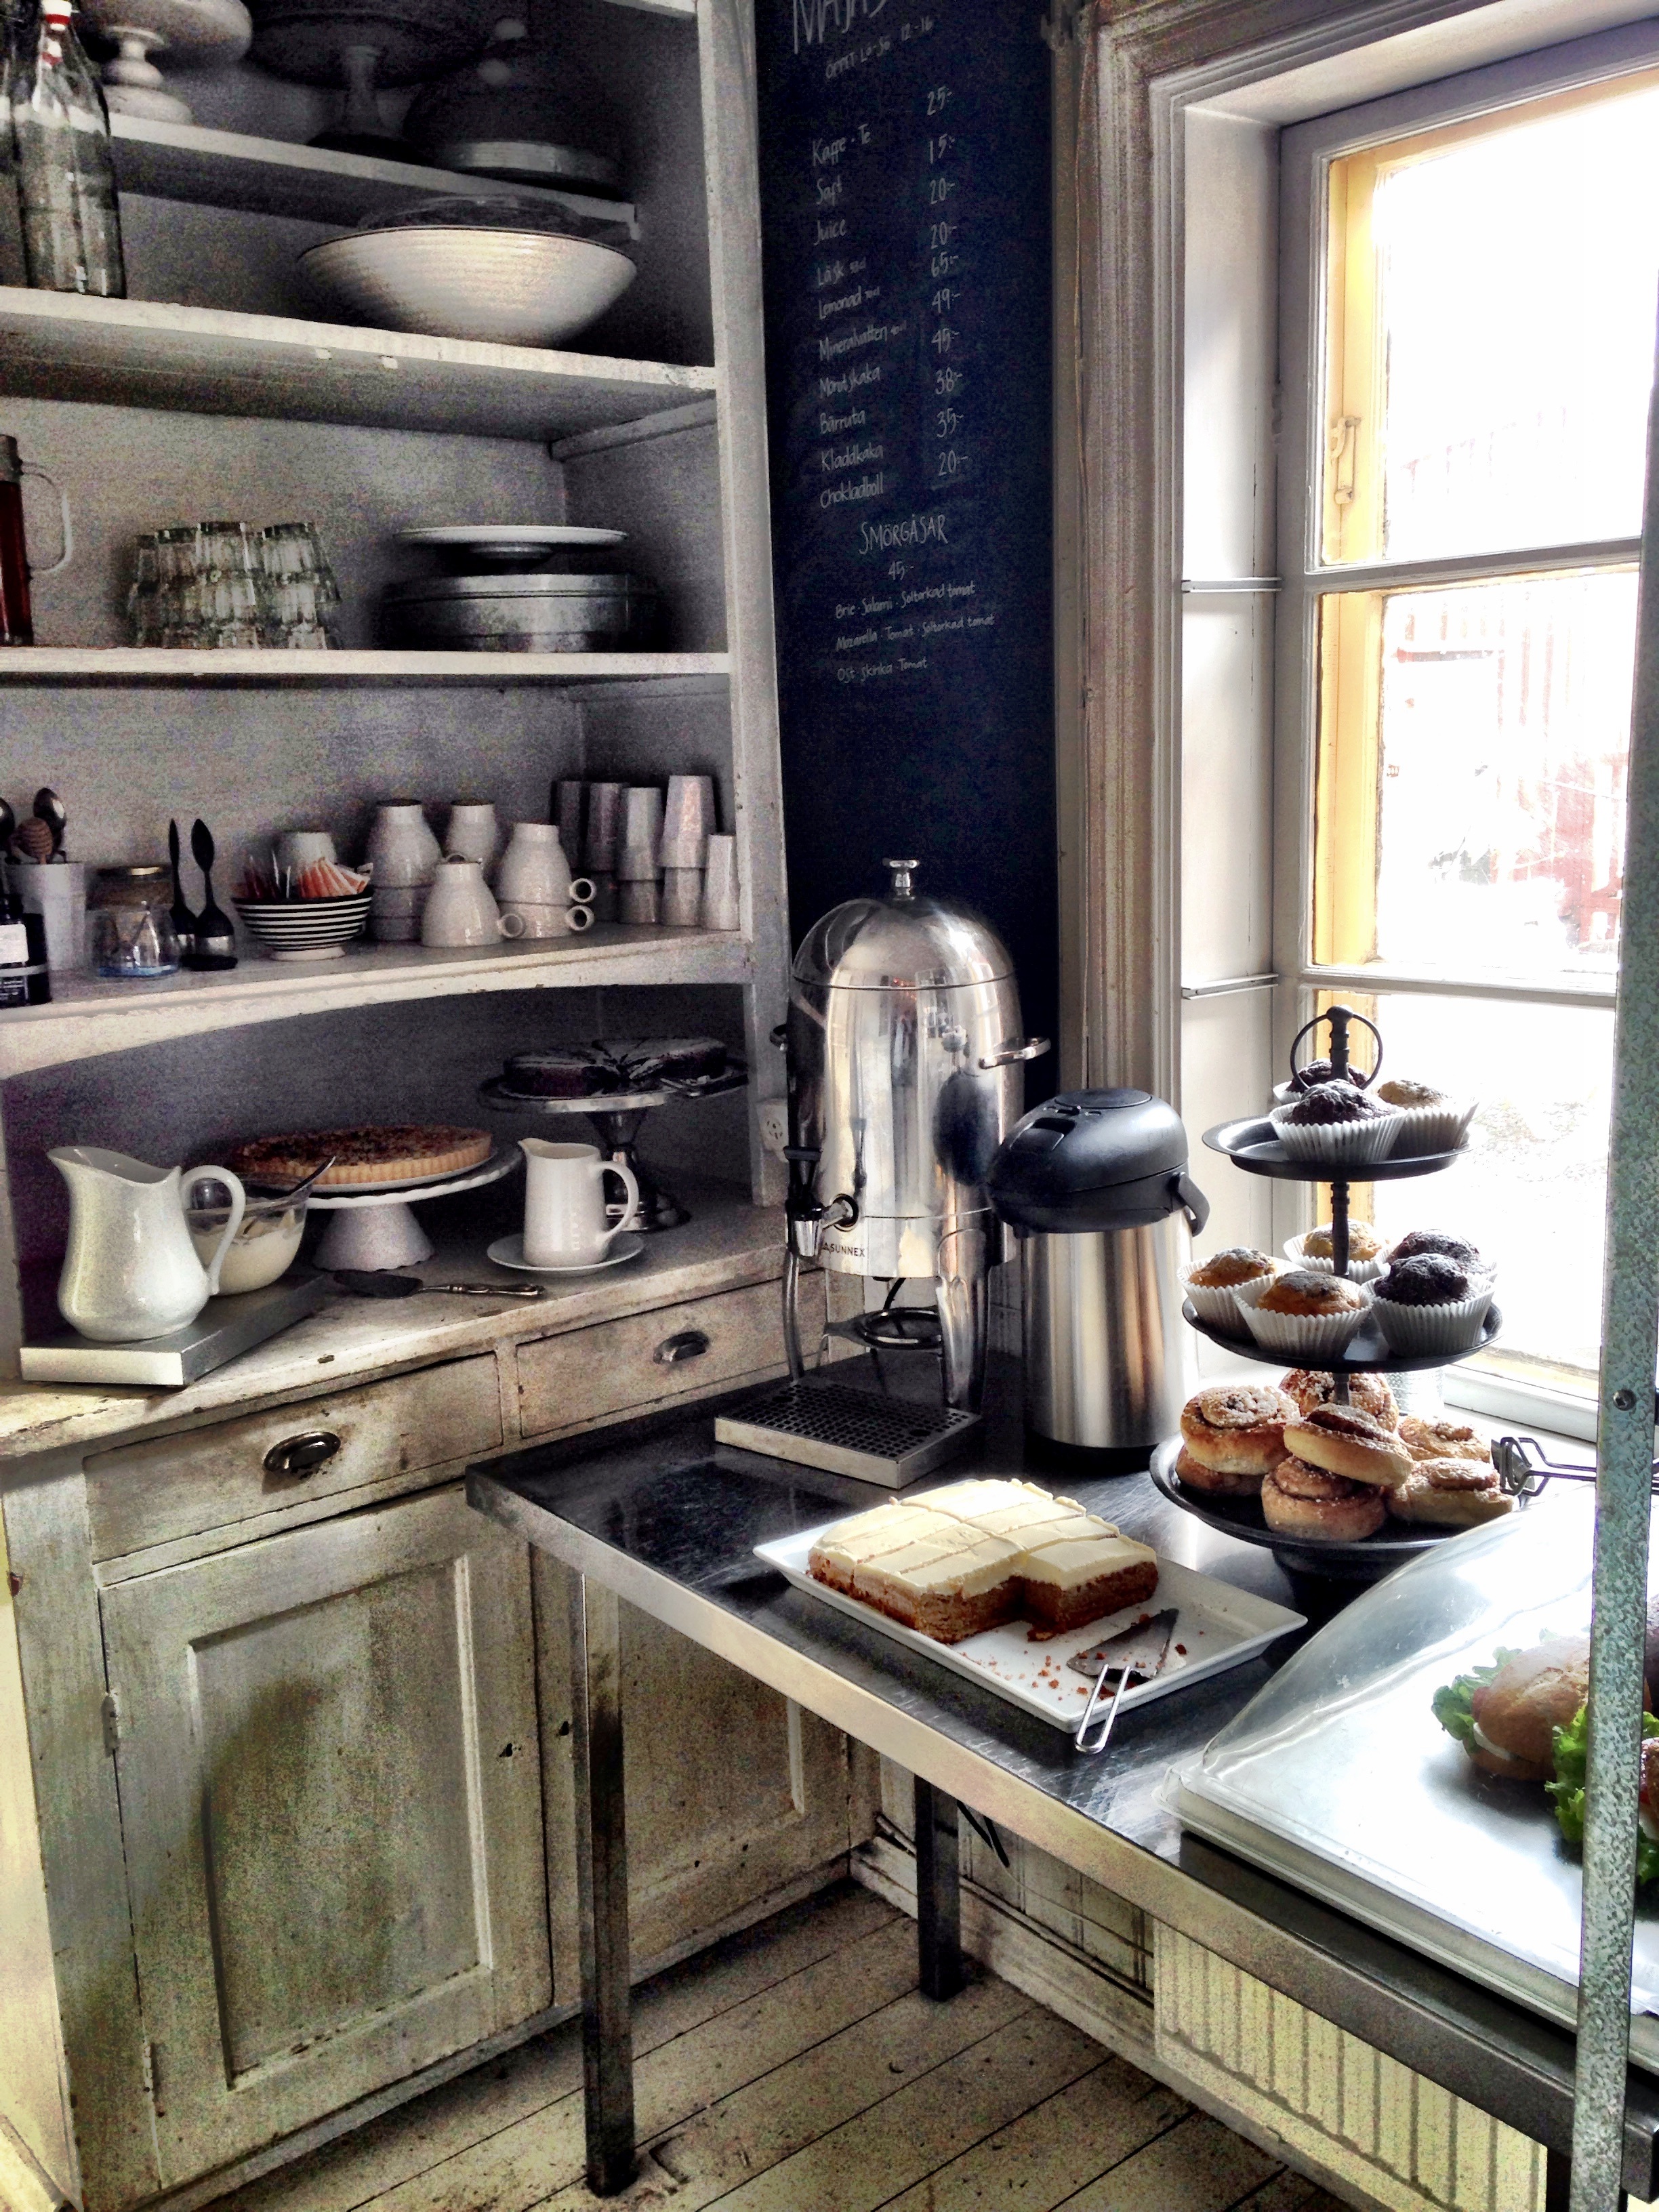
cafe, window, home, food, kitchen, room, cuisine, countertop, interior design, pastries, got, china, hearth, old fashioned, sandwiches, cabinets, coffee bread, thermos, g vle, maja's caf, g vle's old town